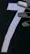
Number: 7